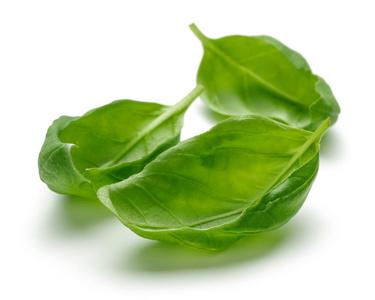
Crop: unknown
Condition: basil